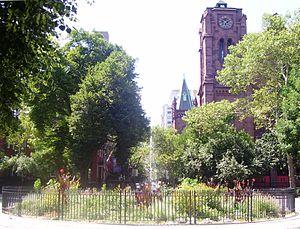
Stuyvesant Square est un parc et une place de Manhattan à New York situé entre la 15ᵉ et la 17ᵉ rue. La Deuxième Avenue divise la place en deux parties.